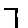
Label: 7